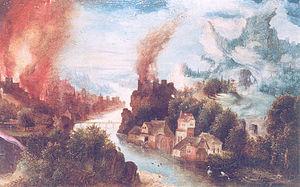
Henri Bles, est un peintre d'histoire d'origine mosane, né à Bouvignes vers 1500 et mort vers 1555. Son œuvre constitue un maillon important entre les maniéristes anversois, Brueghel l'Ancien et les paysagistes de la fin du XVIᵉ siècle.